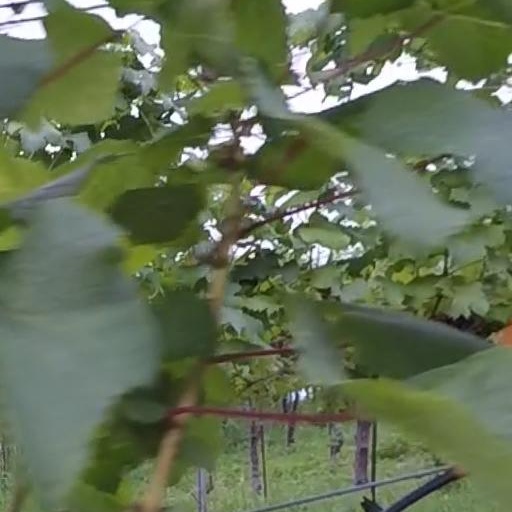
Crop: grape